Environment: real
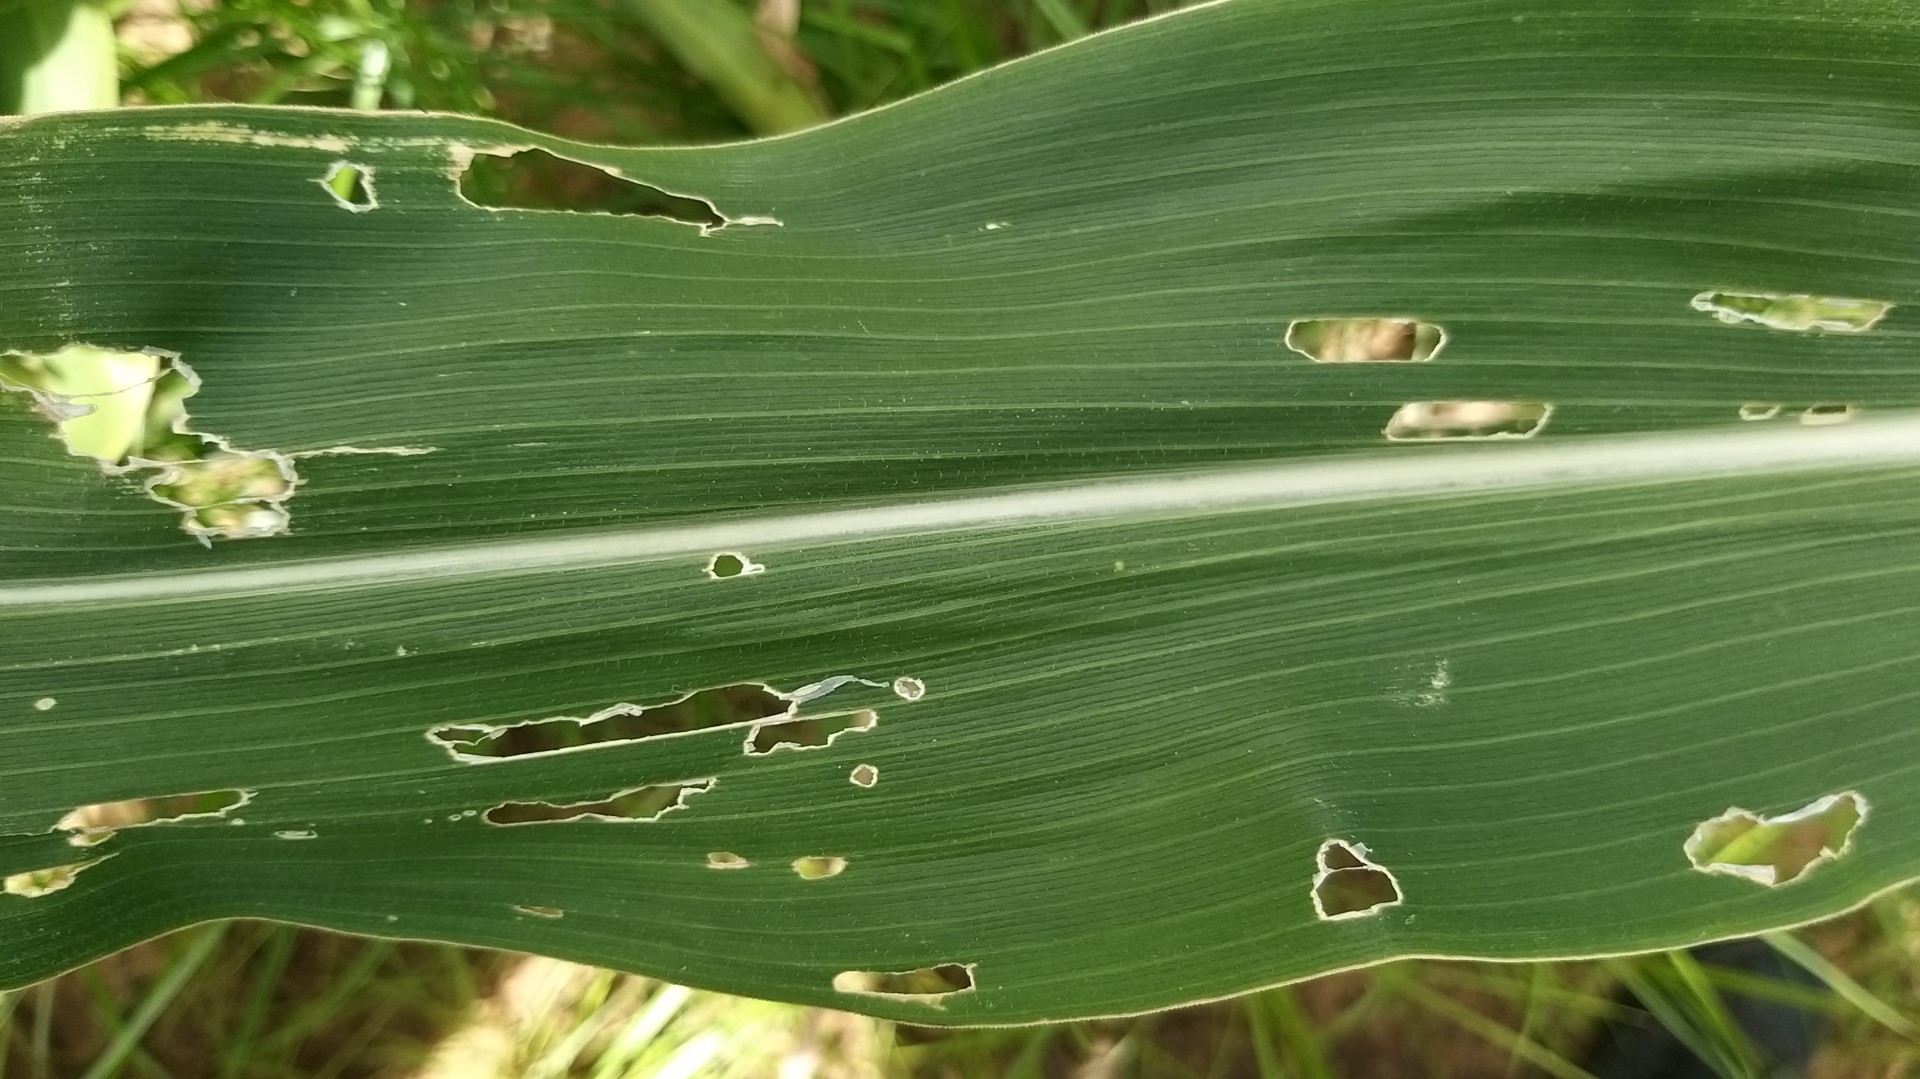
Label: fall_armyworm